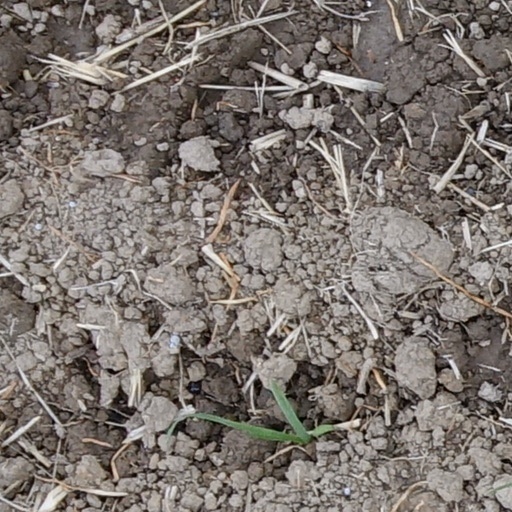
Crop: wheat